Describe the emotion expressed in this image:  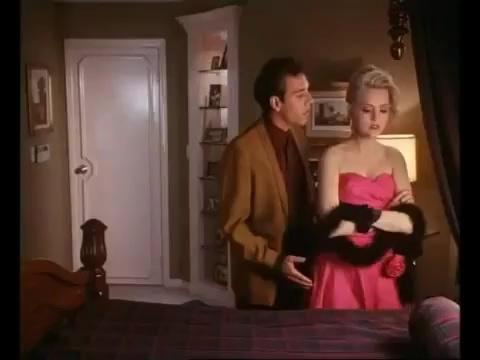
This person displays Pain, valence and arousal with low intensity.